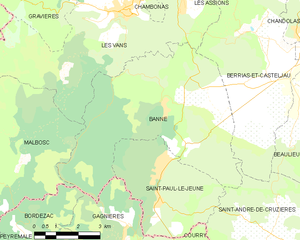
Carte des communes françaises: Banne